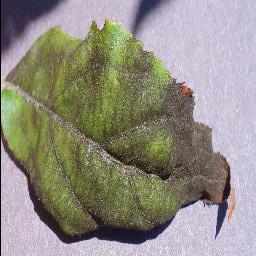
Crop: apple
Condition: scab